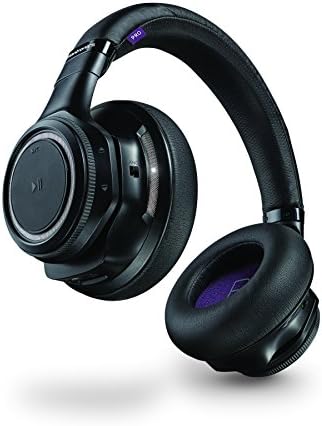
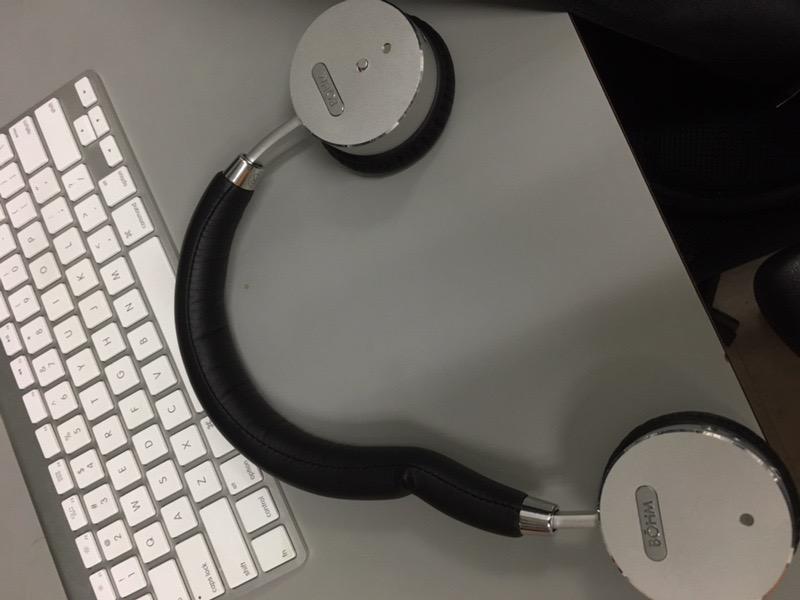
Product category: headphones
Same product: no